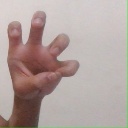
अक्षर: छ